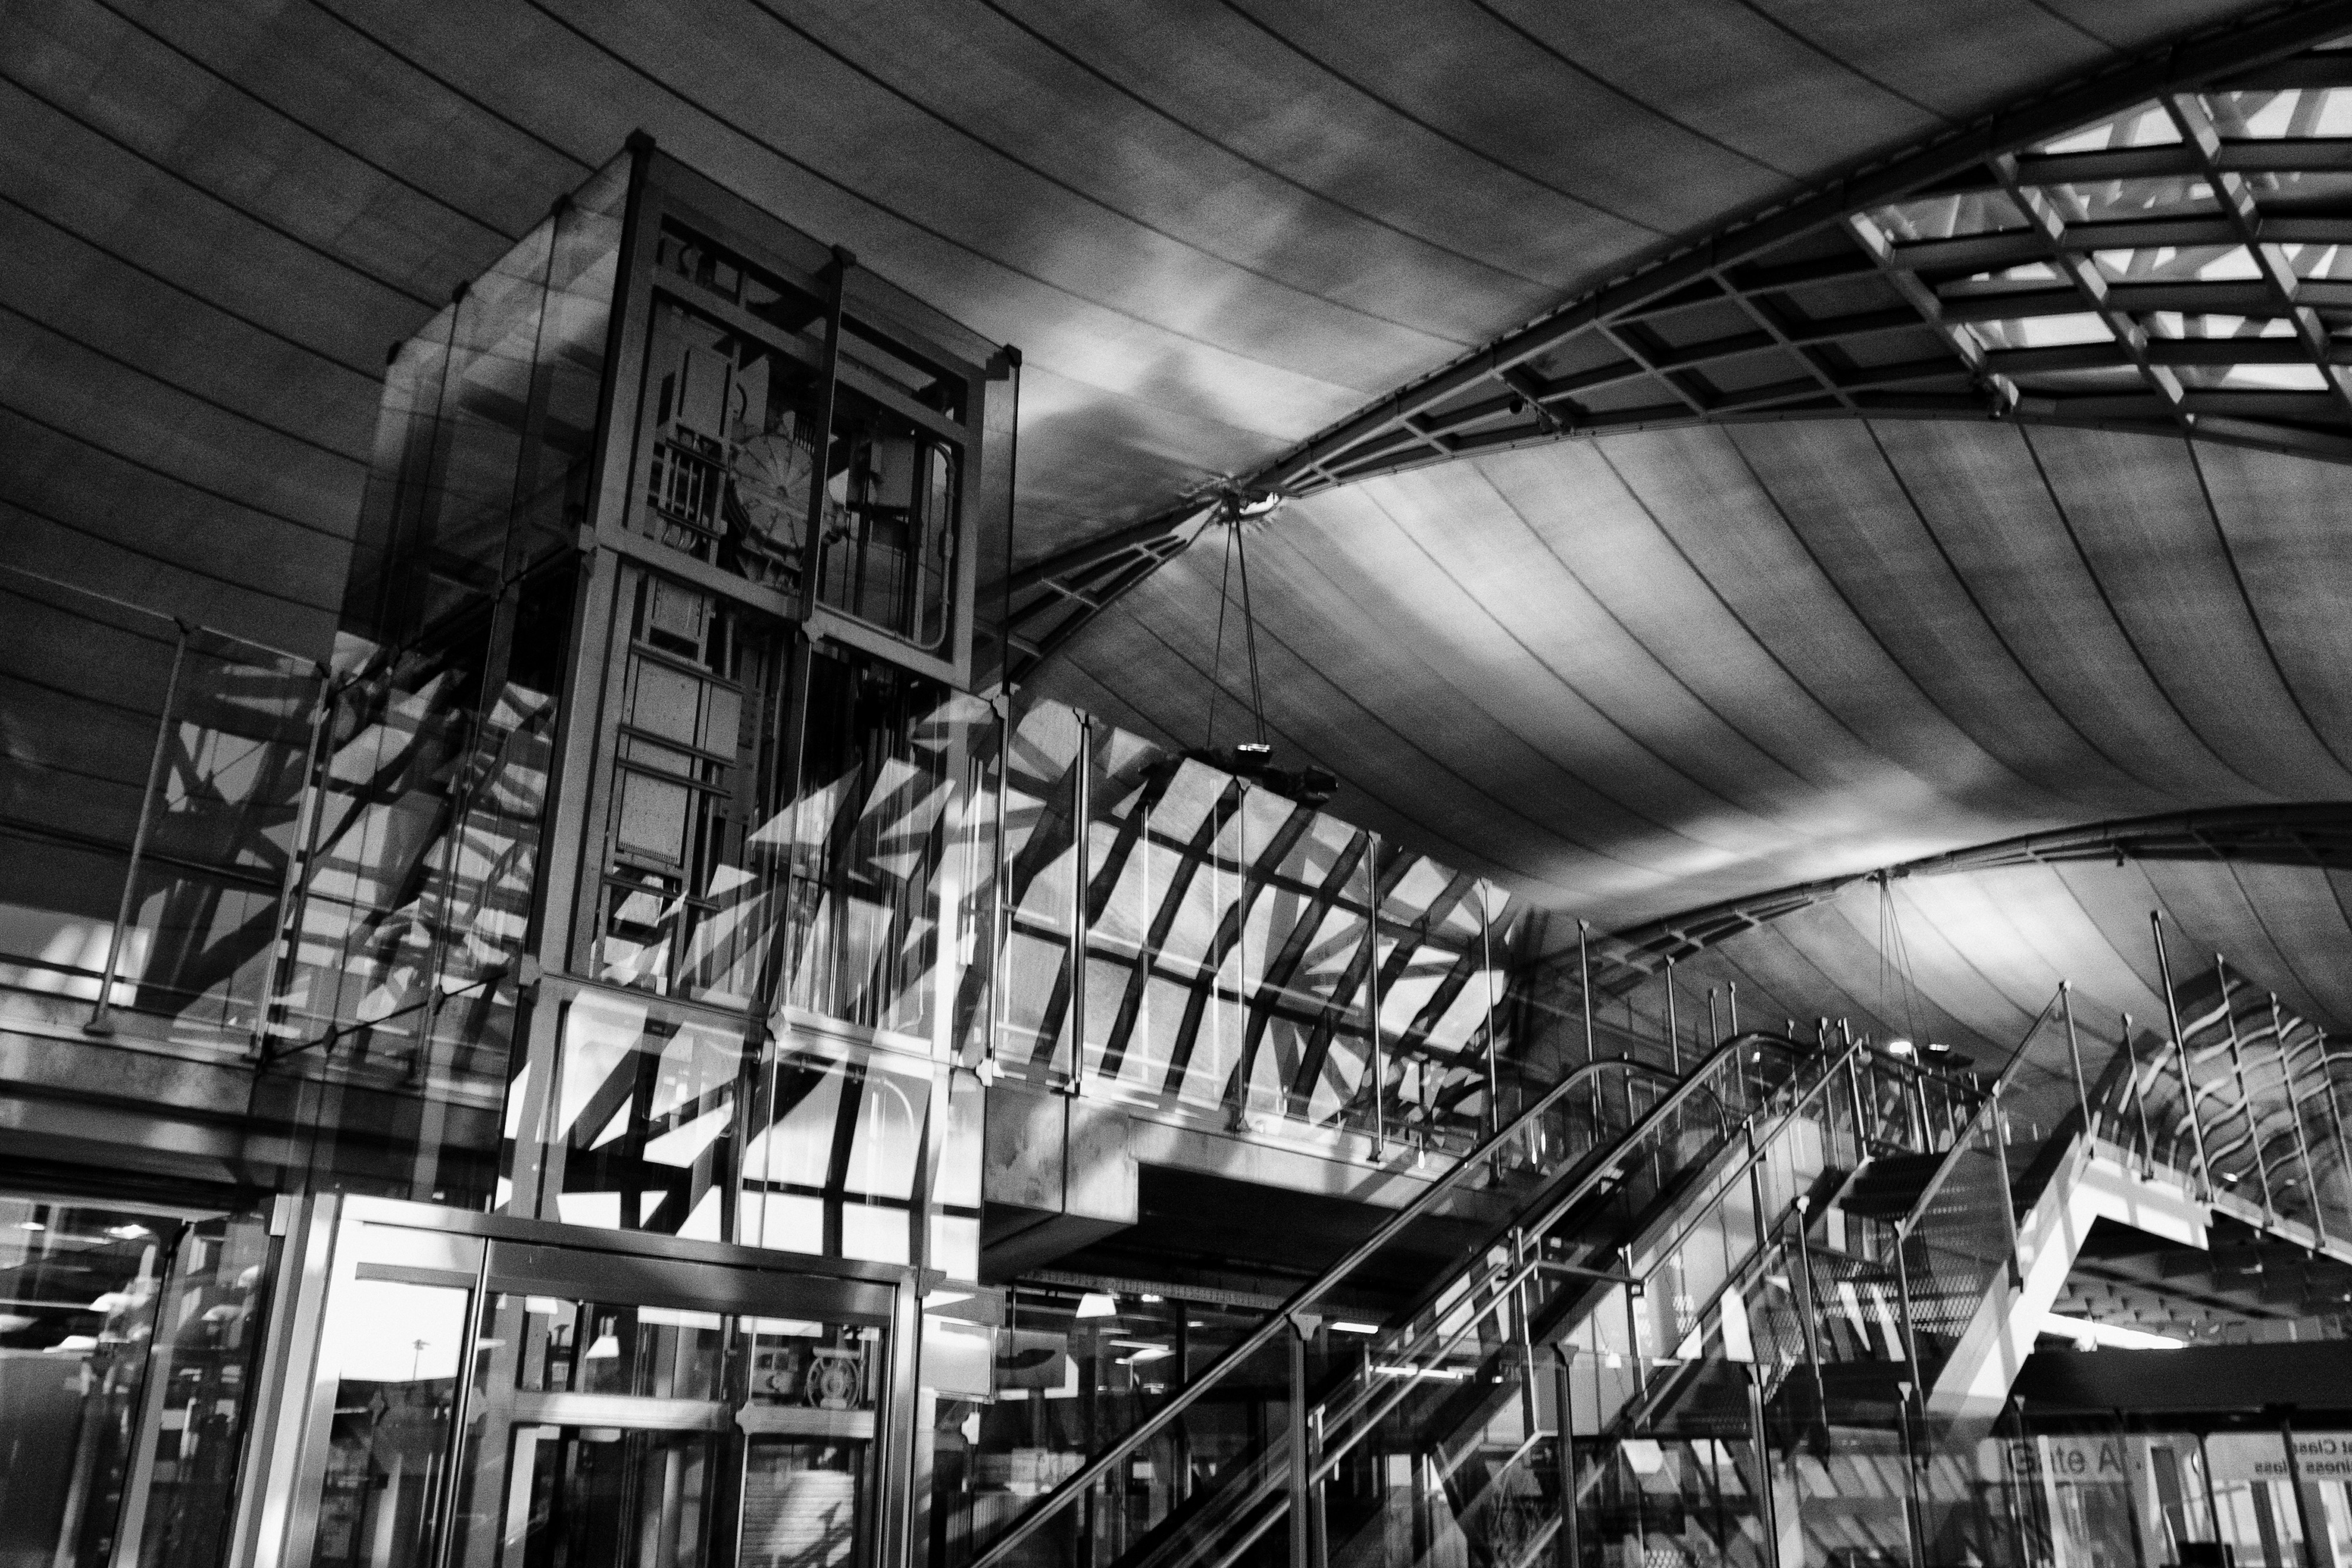
black and white, monochrome, monochrome photography, architecture, building, daylighting, hangar, steel, metal, photography, industry, factory, train station, city, style